Spectrum analyzer

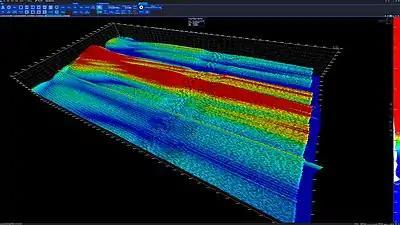
3D plot: 600 seconds RF spectrum over time from a battery charger

With an FFT based spectrum analyzer, the frequency resolution is formula_2, the inverse of the time "T" over which the waveform is measured and Fourier transformed.